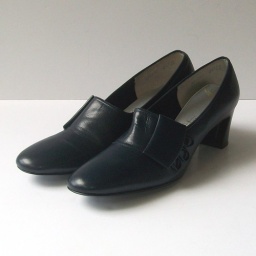
Vintage 60s navy blue shoes in a mod pilgrim shape.